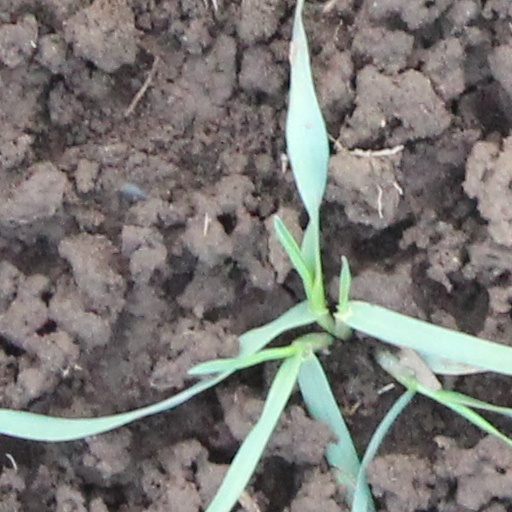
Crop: wheat